Sierraceratops

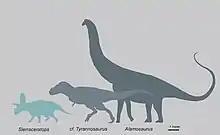
"Sierraceratops" compared to other Hall Lake Formation fauna

"Sierraceratops" was a medium-sized horned dinosaur. Compared to other chasmosaurs, it has short but massive brow horns that are relatively short and robust and a long cheek horn on the jugal. The frill was relatively long and had large holes, the parietal fenestrae, separated by an oval-shaped midline bar.